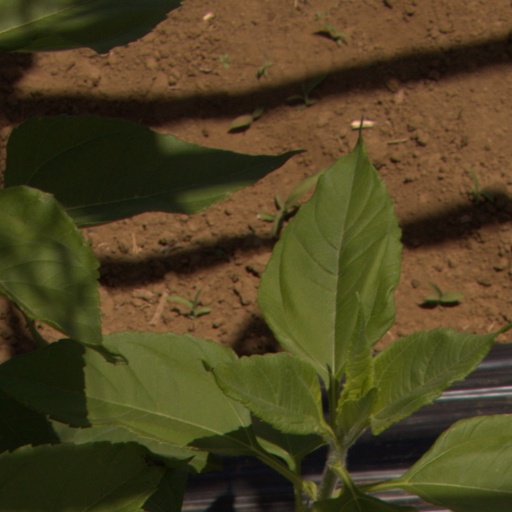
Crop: Jerusalem artichoke